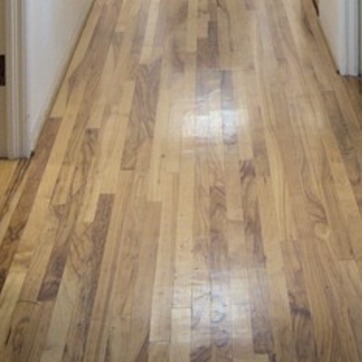
Material: wood